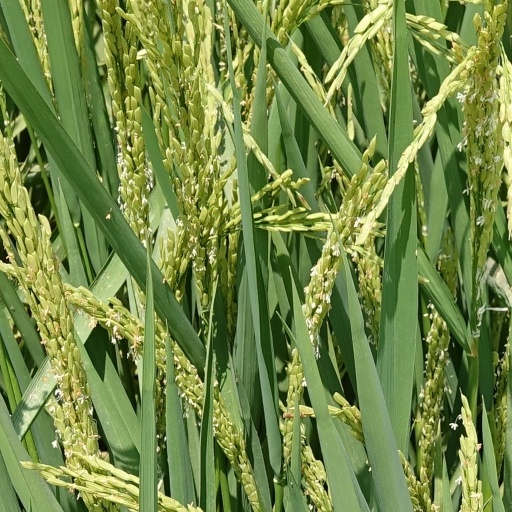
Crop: rice